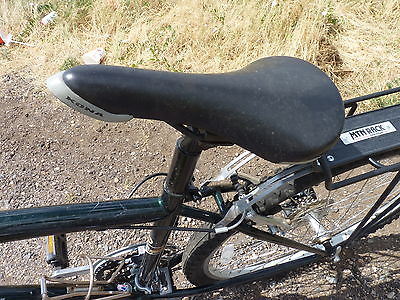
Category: bicycle